James Beeching

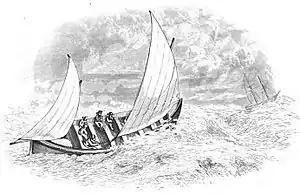
James Beeching's self-righting Lifeboat (1851)

James Beeching (1788 – 7 June 1858) was an English boat builder. He invented a "self-righting lifeboat", and designed a type of fishing boat which became characteristic of the port of Great Yarmouth in the 19th century. He also built ships for the smuggling trade.